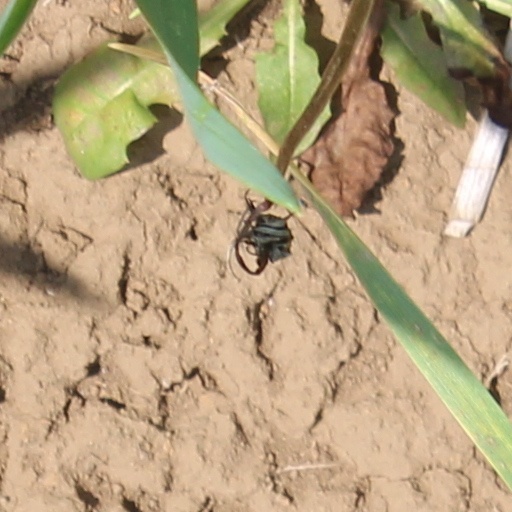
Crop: wheat